Fear Itself (comics)

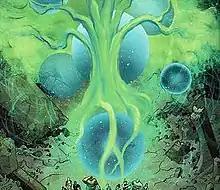
Characters standing before Yggdrasil at the end of "Fear Itself" #1 (July 2011), one of the images for which the creative team of Stuart Immonen, Wade Von Grawbadger and Laura Martin were universally praised. By contrast, the core miniseries' writing drew more varied reactions, with multiple reviewers citing a high standard set by the early issues that was not met by the latter ones.

Doug Zawisza, reviewing the "Fear Itself" miniseries for Comic Book Resources, commended writer Matt Fraction for the first two issues, praising his establishment of the story and tying it into Marvel Universe history in the first issue, while still making it enjoyable for new readers. Zawisza was less impressed with issues 2 - 4. Though they enticed him to buy the tie-in books, which he normally does not do with crossovers, he felt the story's shift of locales, the lack of resolution to its setups, the depiction of action in "snippets" and the relegation of important plot events to tie-in books hurt the story. By issues 5 and 6, which Zawisza felt exhibited out-of-character dialogue, he felt the miniseries had failed to live up to the promise of the first issue, despite some powerful character-defining moments. Zawisza was more favorable towards Stuart Immonen's art, calling it "incredible" and "gorgeous", and Immonen a "modern master" whose ability to convey a large amount of story in a small portion of a page Zawisza compared to that of George Pérez. Though Zawisza was not reluctant to note the occasional error, He consistently singled out Immonen for his simple but detailed storytelling, and his ability to render varied subject matter, from Nazis to sea monsters, praising specific visuals such as his Immonen and Laura Martin's depiction of Yggdrasil in issue #1, as well as numerous scenes in issue #4, such as the scenes of global chaos, the Odin-Serpent framing sequence and the shots of British Columbia, which he called "chilling". Zawisza also praised Wade Von Grawbadger's inks and Martin's colors. Despite his disappointment with the latter in issue #4, he singled issue #5's rendition of a sequence spoken in runes and the electric blue lightning emanating from Thor's hammer as otherwise strong inking and coloring, respectively. Zawisza also positively compared Chris Eliopoulos' lettering to that of John Workman.